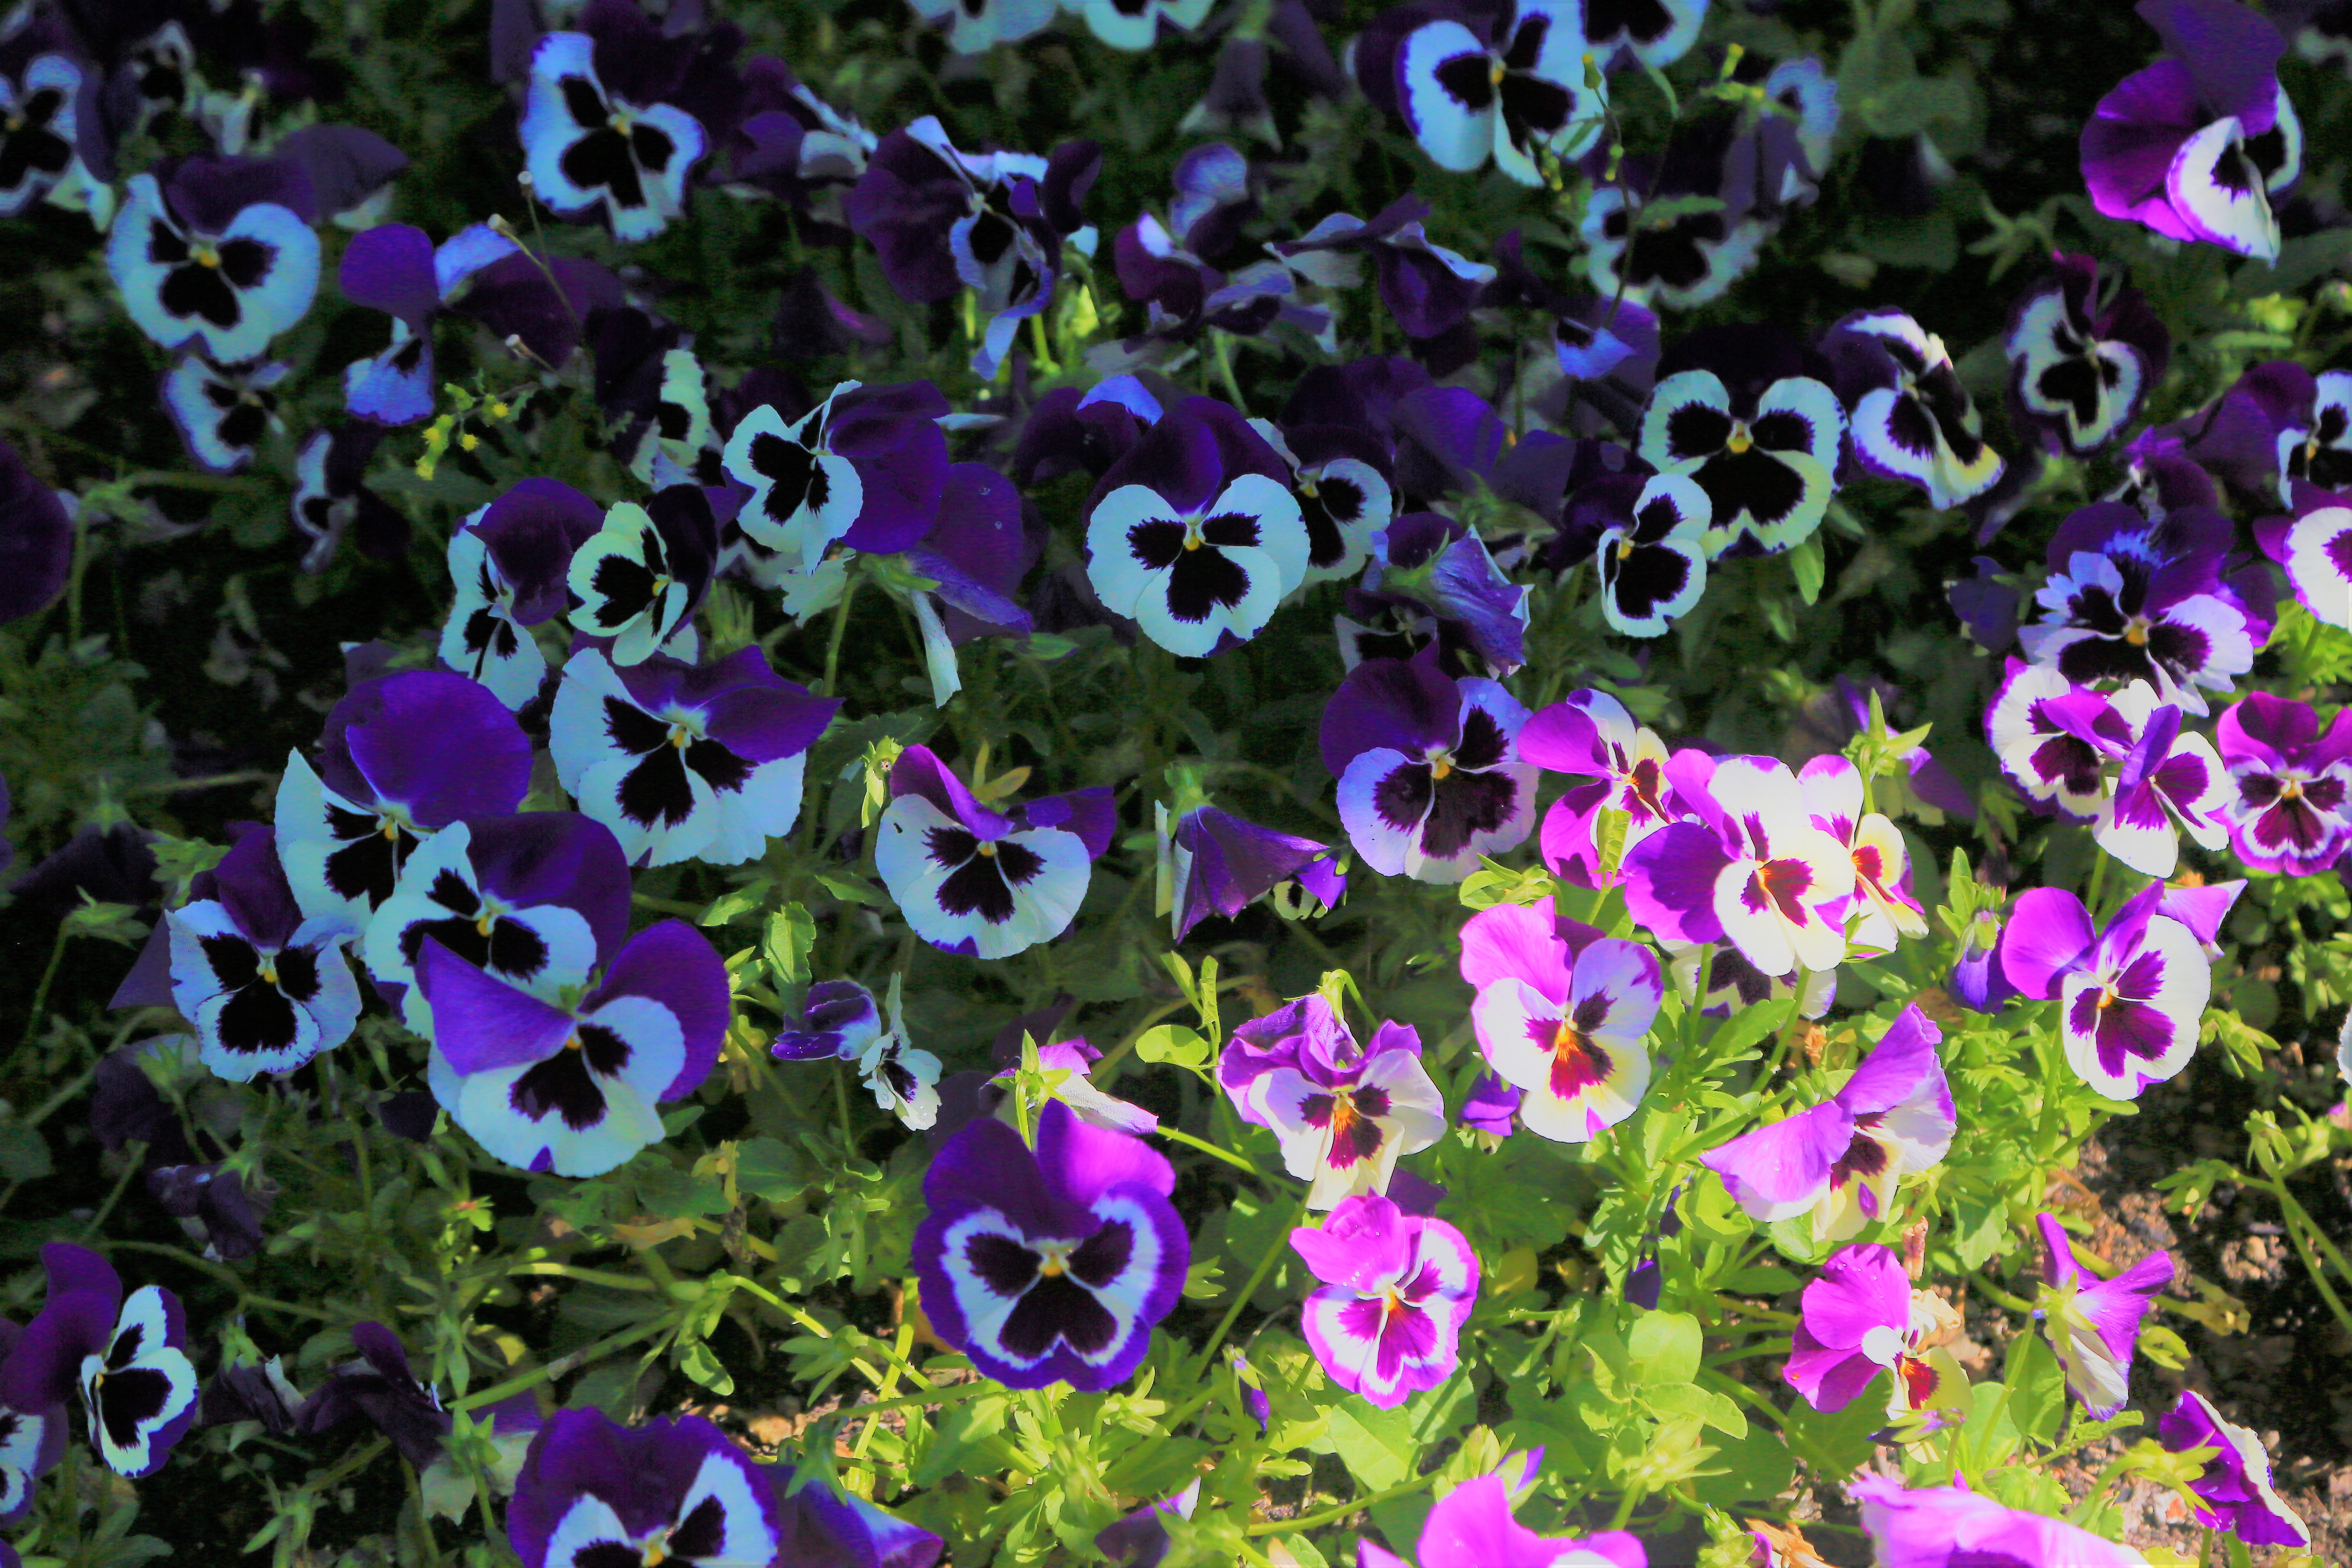
flower, herbs, nature, beautiful, spring, colorful, tree, branch, flowering plant, purple, plant, violet, petunia, petal, groundcover, viola, violet family, annual plant, wildflower, geranium, lobelia, geraniaceae, pansy, perennial plant